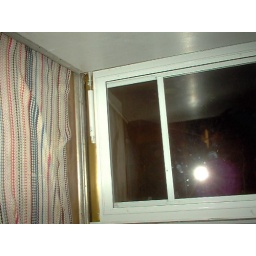
12/2/06 Outside front screen door Jackson St Rental. Odd Neon blue hue around edges of side of screen